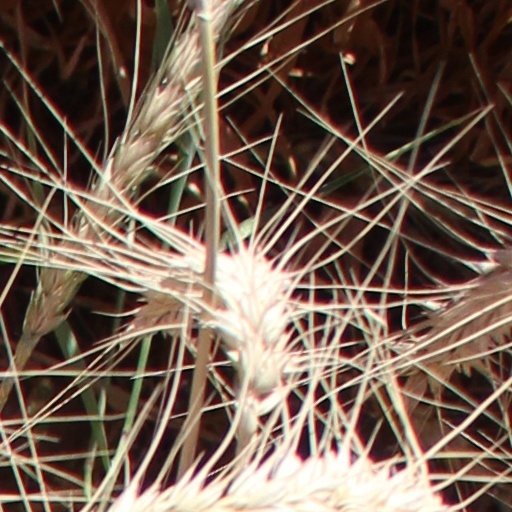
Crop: wheat